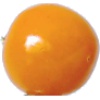
Label: physalis